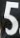
Number: 5